Eleventyseven

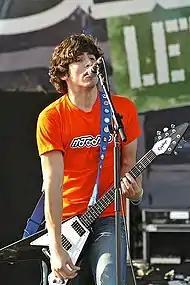
Lead singer Matt Langston performing at ShoutFest 2007

Group members Matt Langston and Caleb Satterfield first played together in a church group from Laurens, South Carolina.